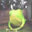
Label: frog